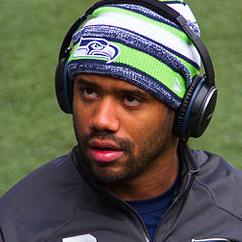
Age: 25